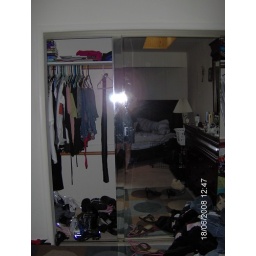
One of the closets in the master bedroom. And yes the whole house was a pig stye